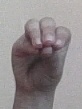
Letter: ha